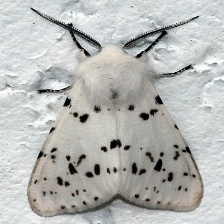
Species: BIRD CHERRY ERMINE MOTH